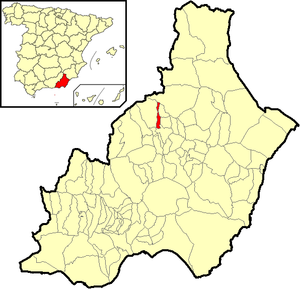
Somontín est une commune de la province d'Almería, Andalousie, en Espagne.